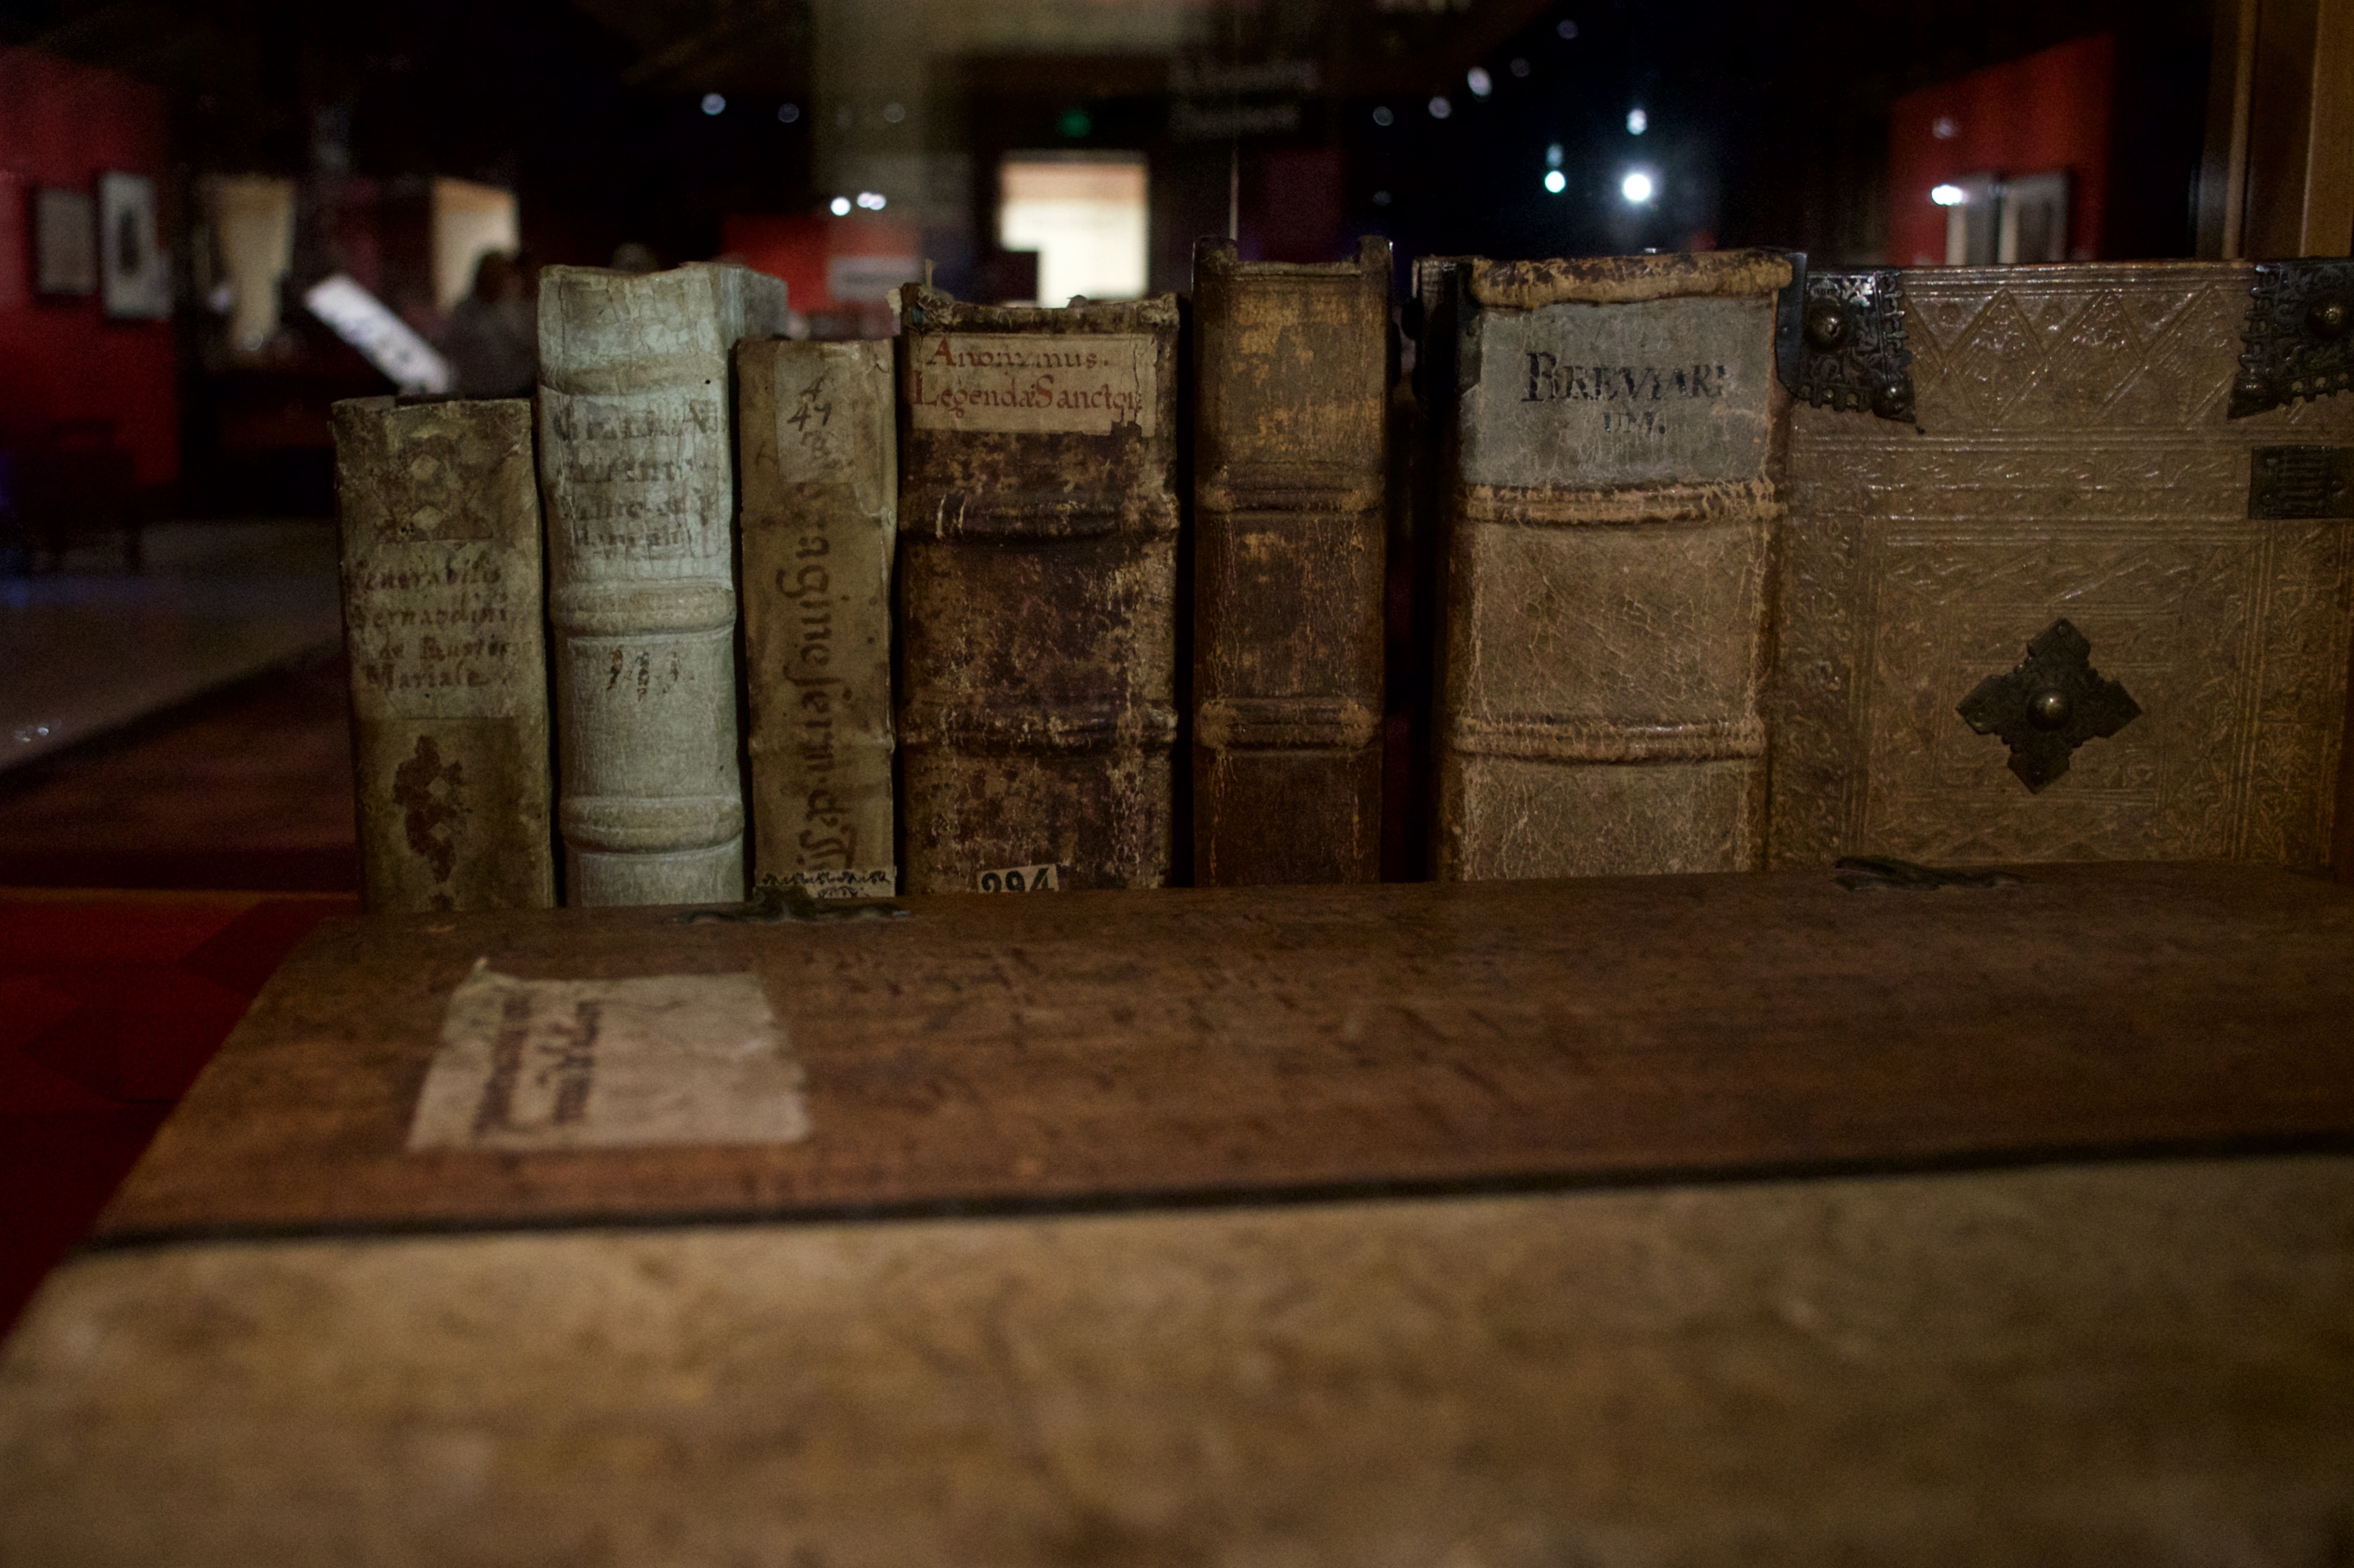
wood, art, tourist attraction, ancient history